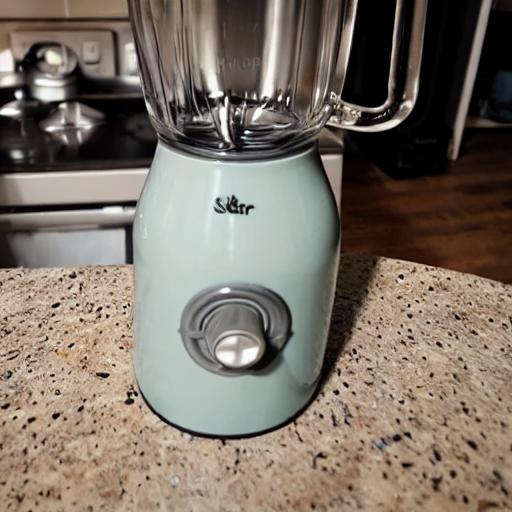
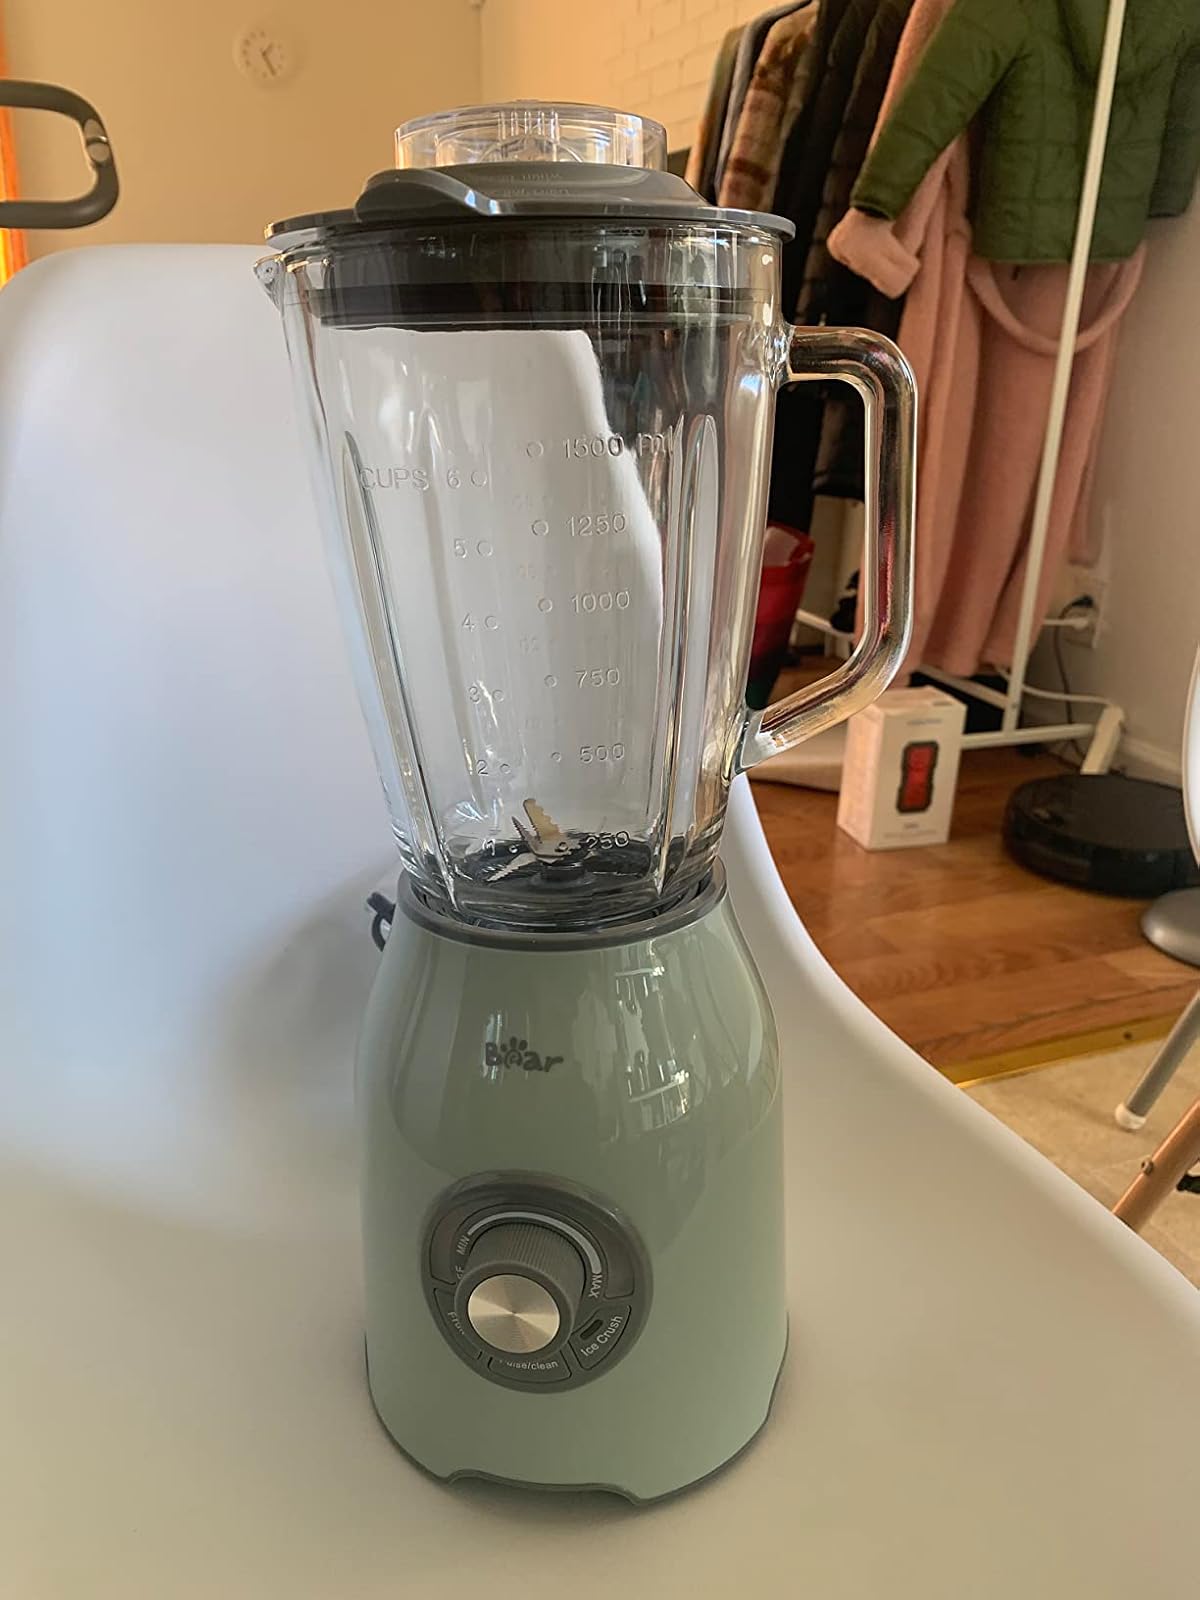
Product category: items_blender
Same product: no